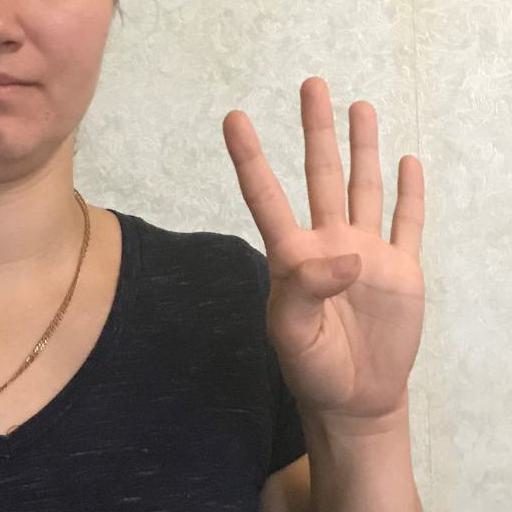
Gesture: four